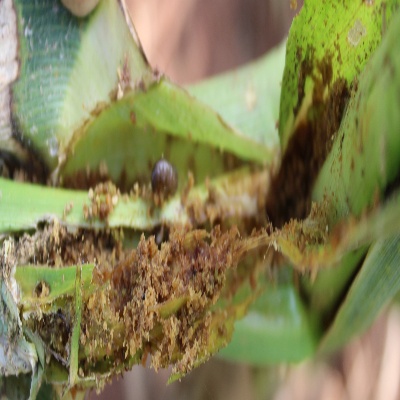
Crop: Maize
Condition: fall armyworm